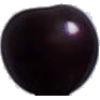
Label: Cherry Wax Black 1